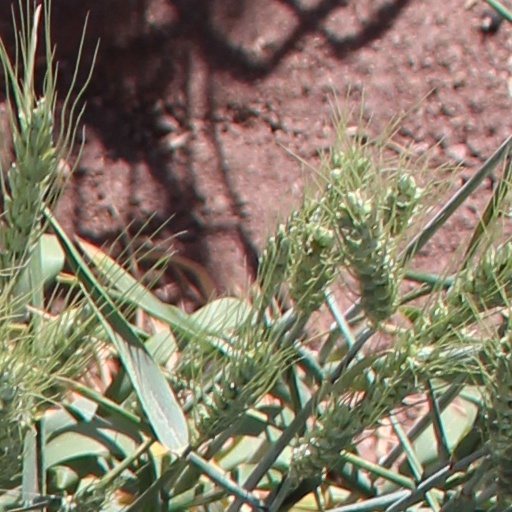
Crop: wheat